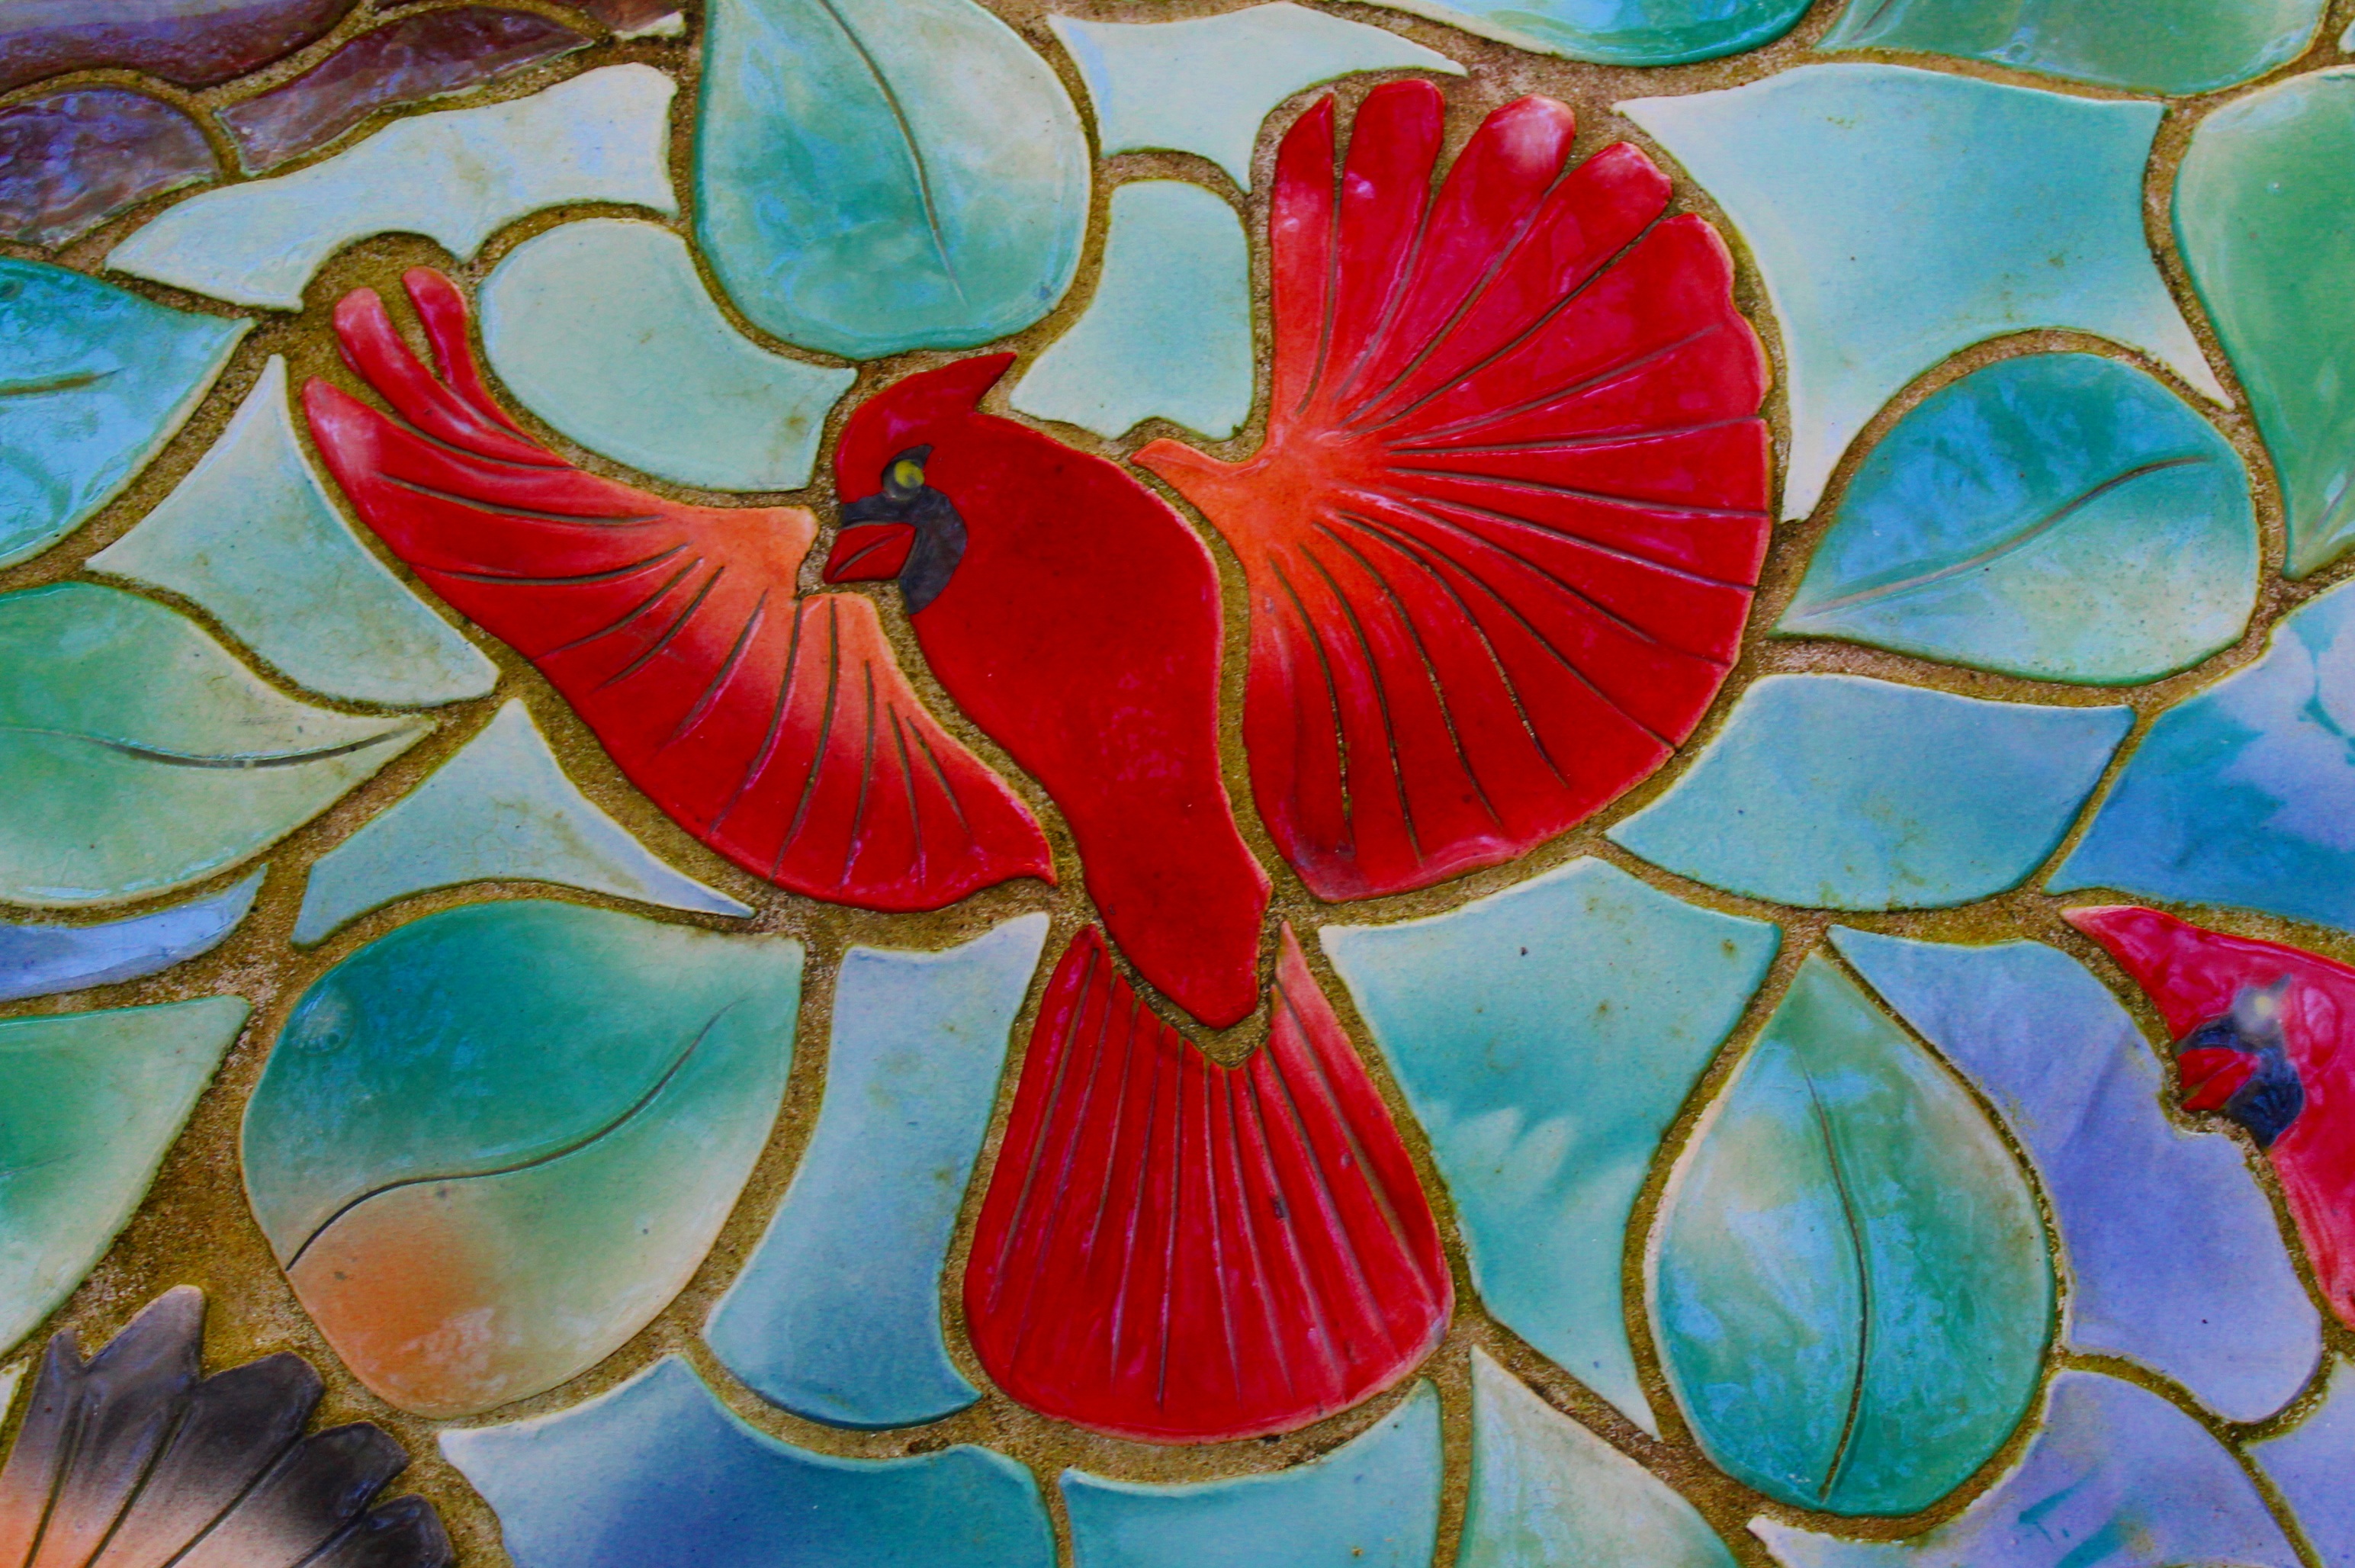
bird, flower, window, glass, decoration, pattern, red, color, blue, flora, material, stained glass, painting, art, illustration, design, mosaic, modern art, acrylic paint, psychedelic art